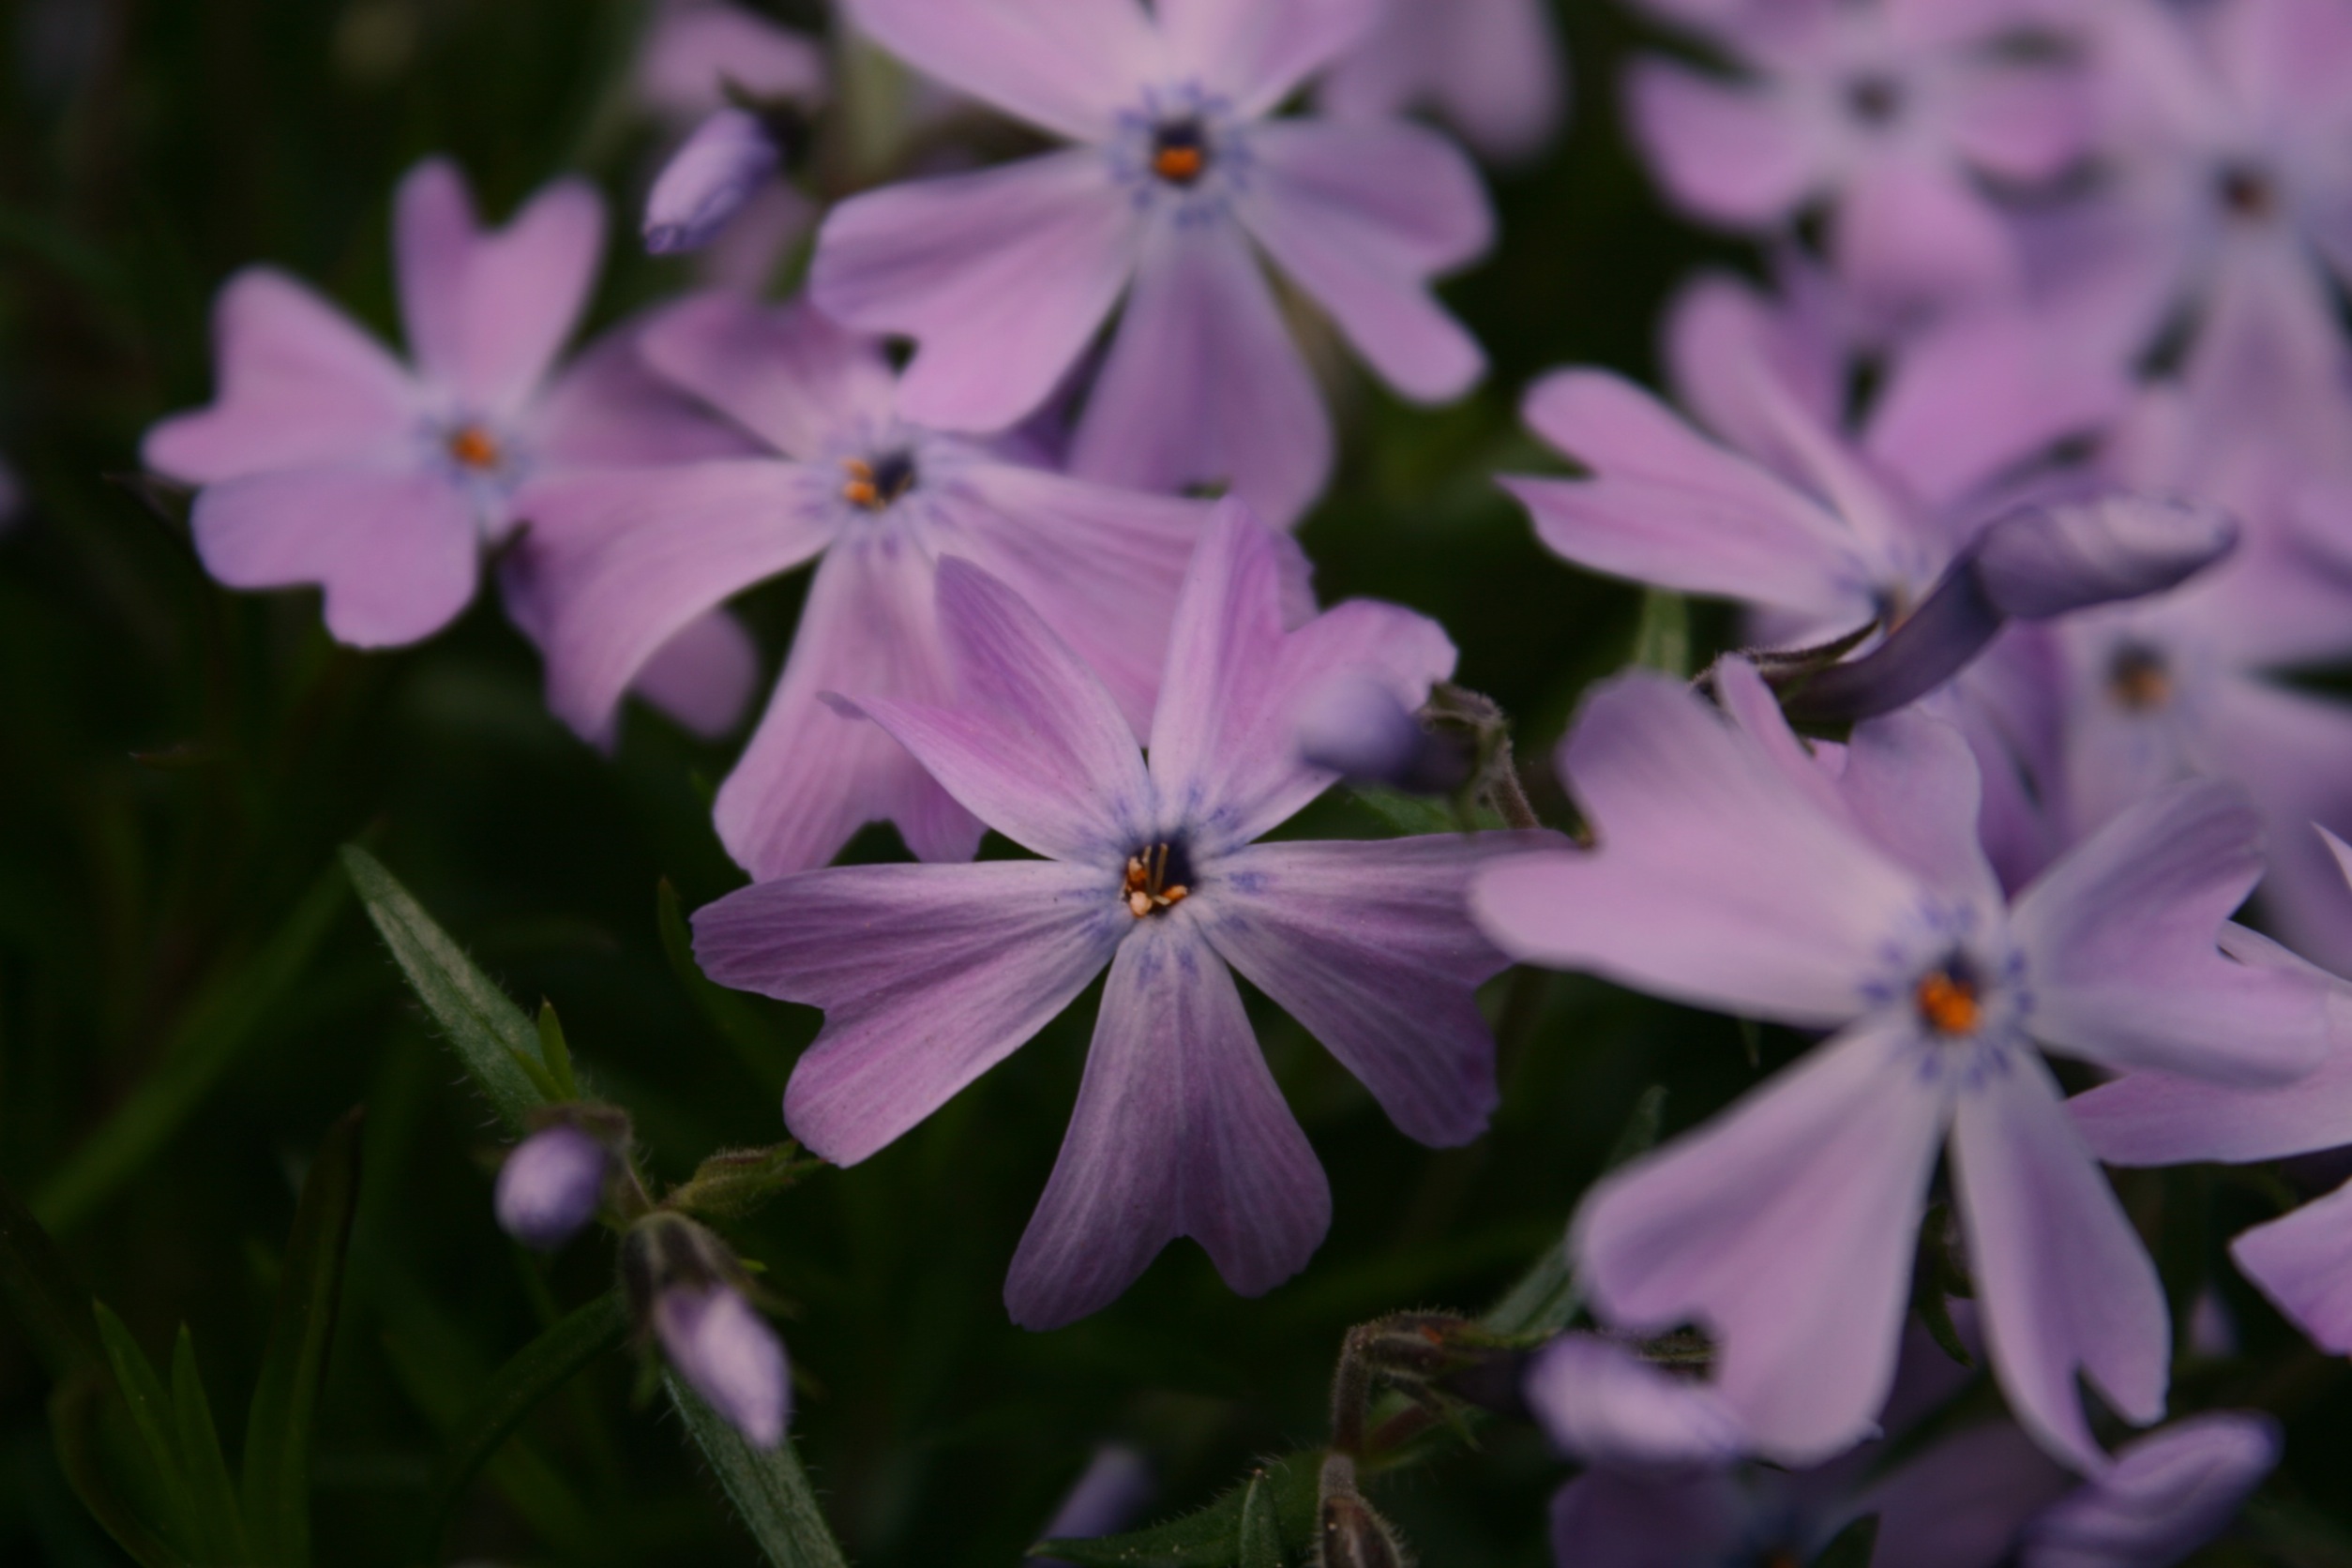
blossom, plant, flower, purple, petal, bloom, spring, color, botany, garden, closeup, flora, season, plants, wildflower, flowers, petals, beautiful, macro photography, flowering plant, land plant